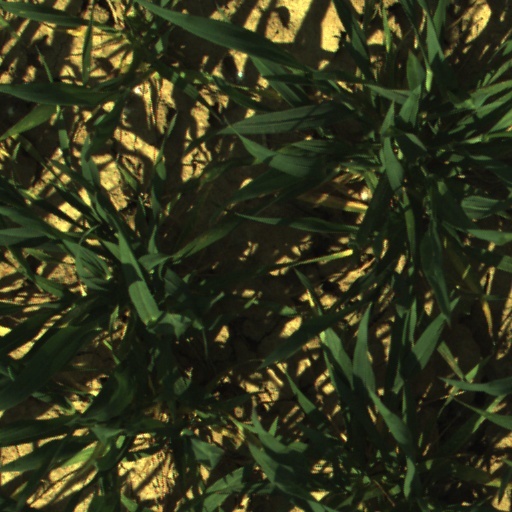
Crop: wheat